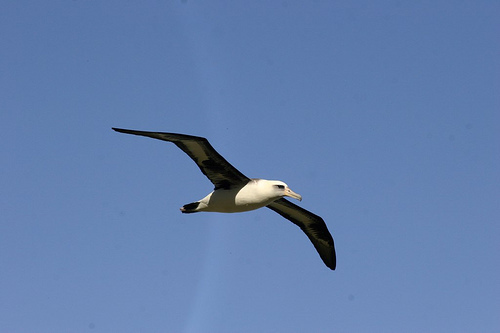
this bird has a mostly white body with black around the wings and a tan bill.
this bird in flight has a white head, breast, side and flank and very dark wingbars.
a large white bird with black wings and rectricles and a yellow beak.
this bird is white with black wings and has a long, pointy beak.
a big white bird with long black and white wings and a white beak.
a white bird with black feathers on its wing with a long bill and black eyes.
this bird's tarsi and feet have folded into the contour of it's white body, which contrasts to its long, narrow, angled black wings.
this bird has wings that are black and has a white belly
this bird has a pale orange colored bill and a white belly.
this large bird has a white body and large wingspan with a black eye ring and a long bill.
Species: Laysan Albatross